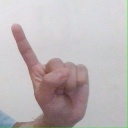
अक्षर: ए